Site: brandenburg
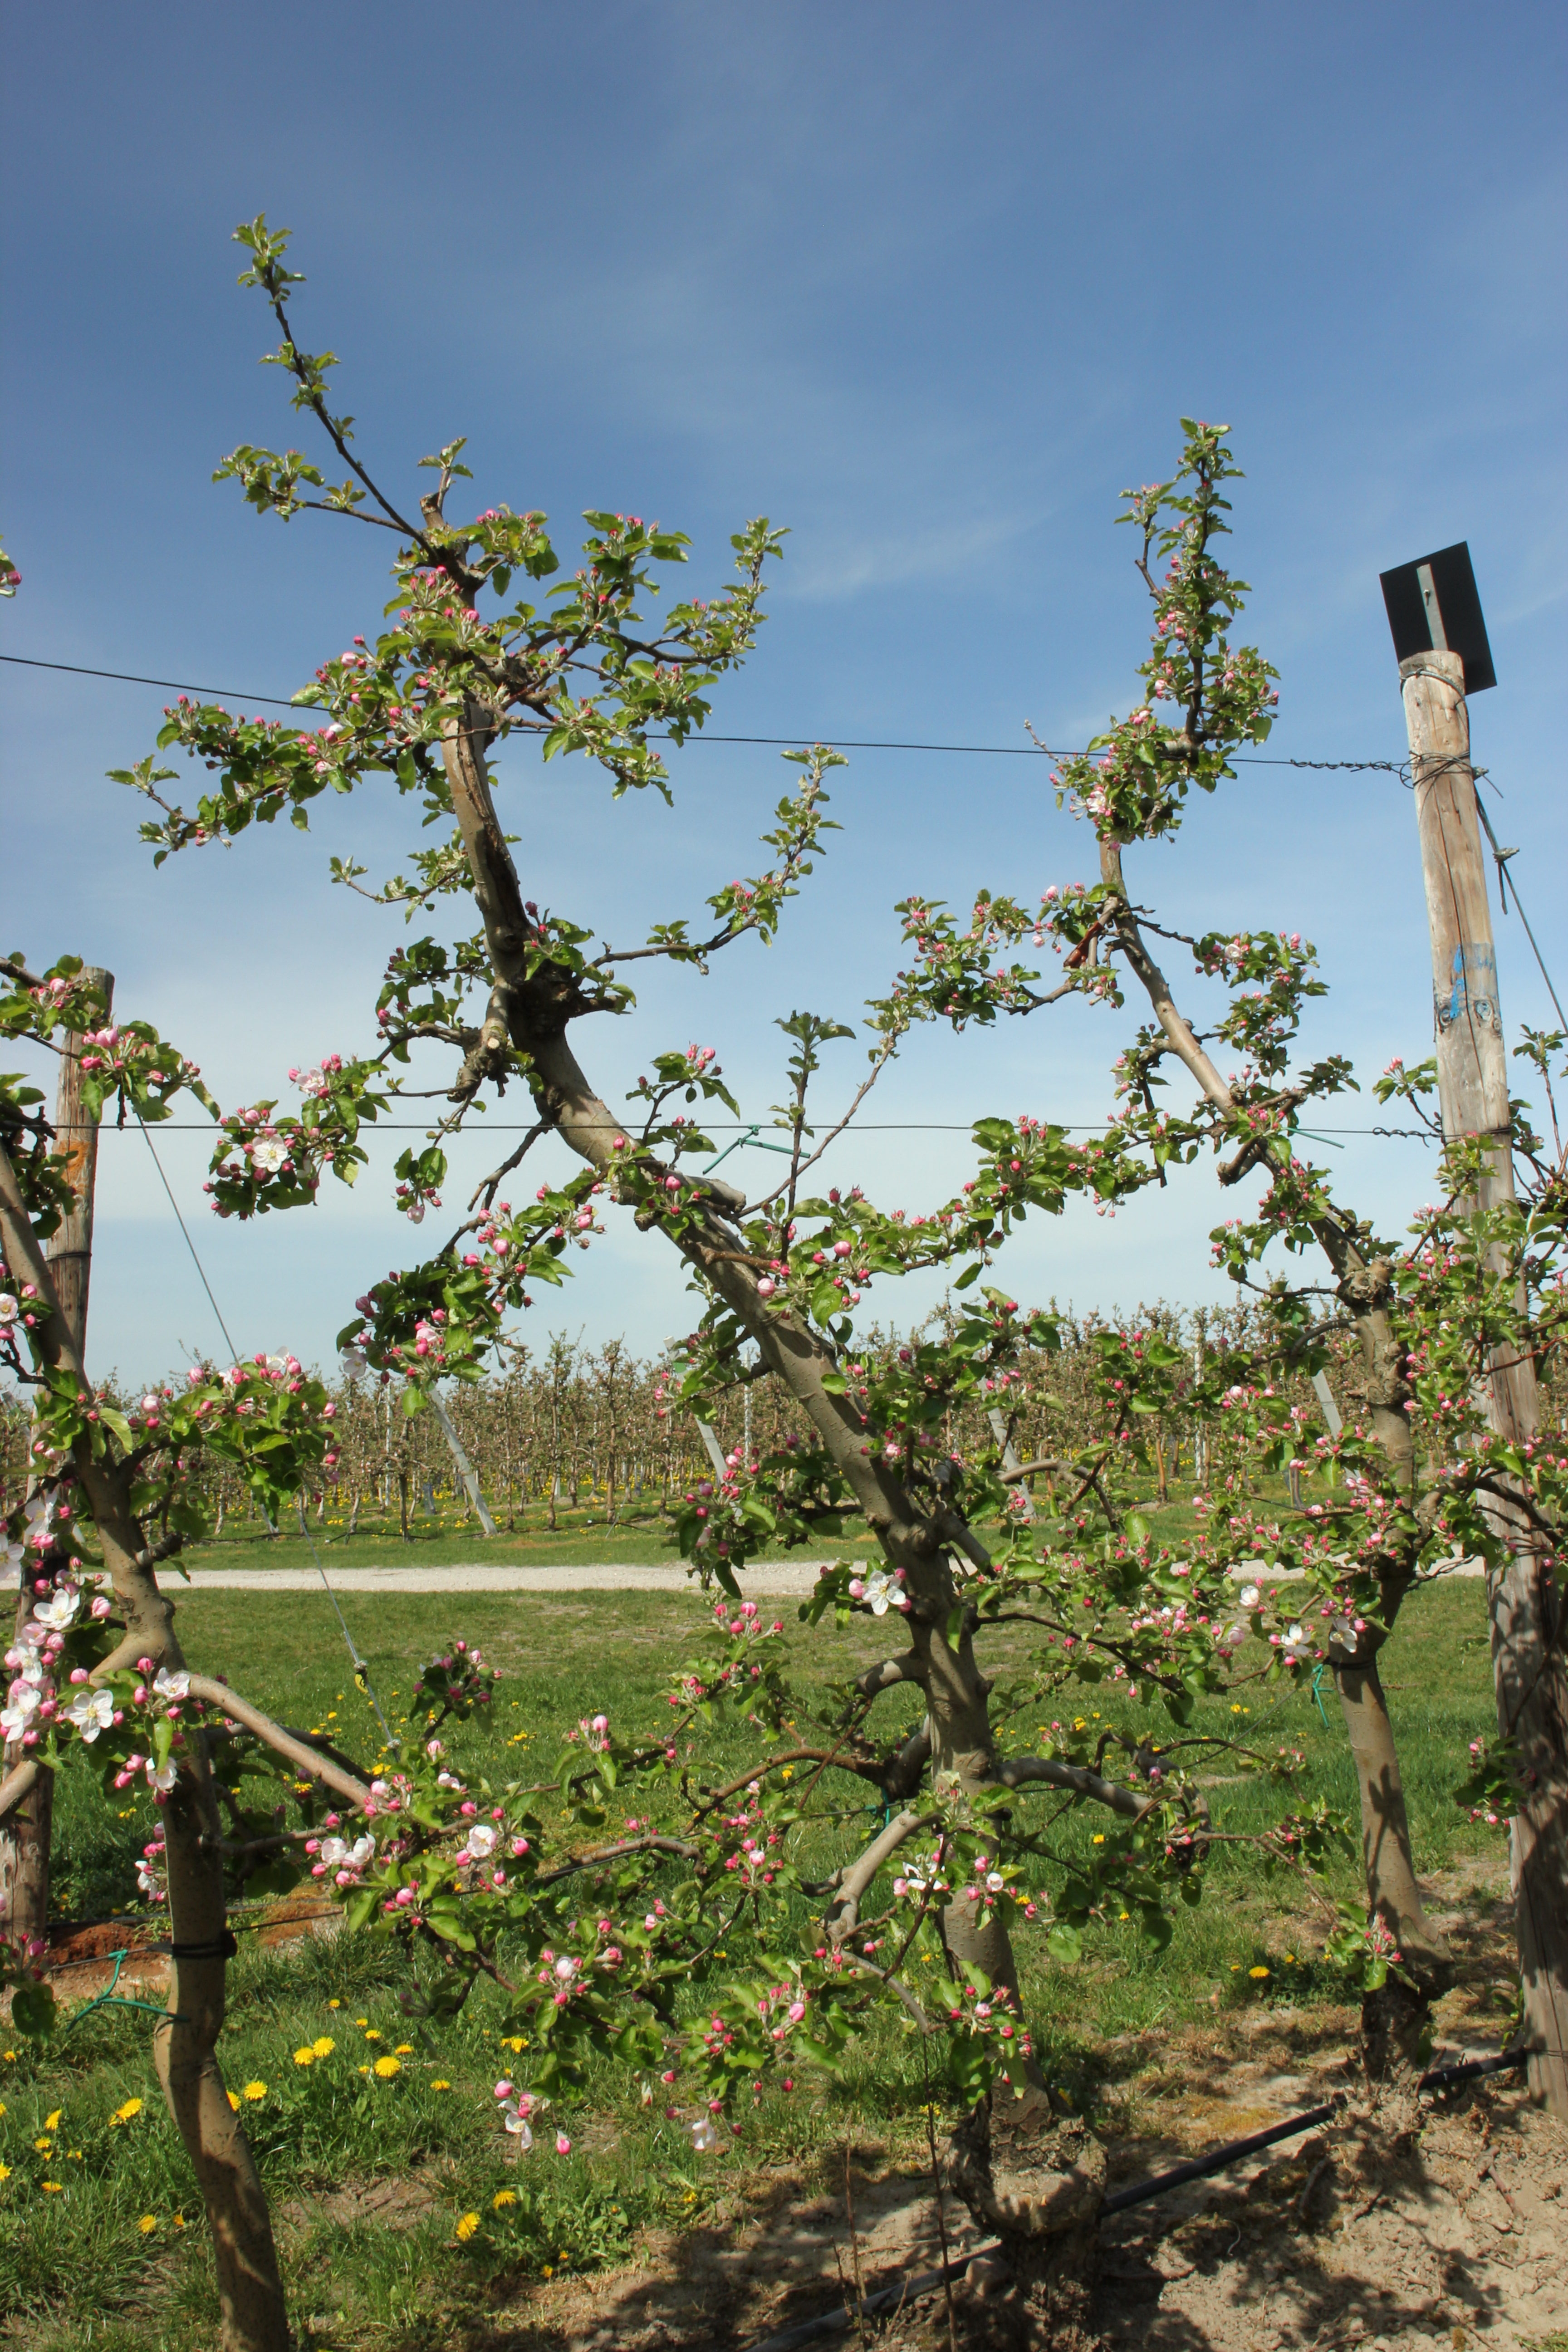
Growth stage (BBCH 57): Inflorescence emergence